Question: Please indicate a possible affordance area of the bicycle that can be used for sitting on
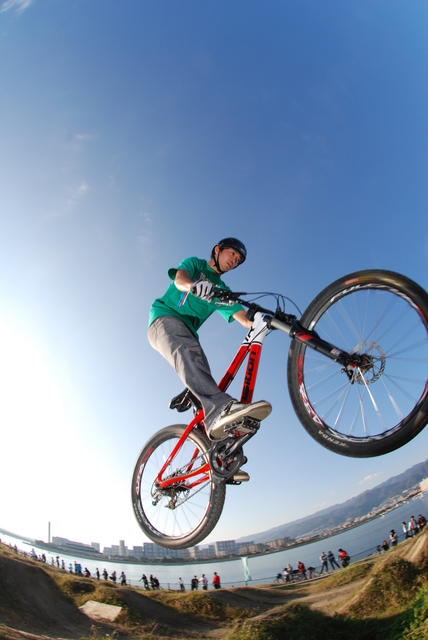
Answer: [172.305, 379.78, 199.432, 412.936]